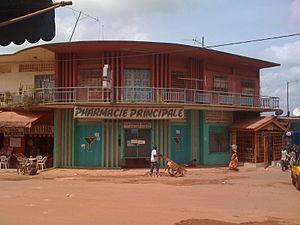
Officine privée de pharmacie à Gagnoa (Côte d'Ivoire)